Star (sport badge)

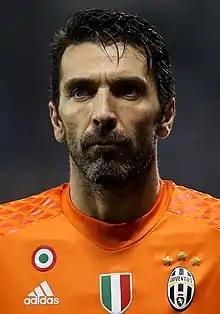
Gianluigi Buffon in 2016. Juventus FC wear 3 stars above their crest to represent the 30 league championships they have amassed. Also present in the image are the Scudetto and the Coccarda, worn by the current holders of the Serie A and Coppa Italia titles respectively.

Germany has two official star systems operating in parallel. In 2004, the DFL, which governs the Bundesliga (the top two divisions), introduced "Verdiente Meistervereine" (roughly "distinguished champion clubs"). This has a sliding scale of 1, 2, 3, 4 and 5 stars for 3, 5, 10, 20 and 30 titles. It includes only Bundesliga titles, excluding titles from before the formation of the Bundesliga in 1963, and from the former East German League. Dynamo Berlin (playing in the fourth level) unilaterally began wearing three unapproved stars for its East German titles. In November 2005, the DFB, which governs non-Bundesliga football, allowed former champions playing outside the Bundesliga to display a single star inscribed with the number of titles. In 2007, Dynamo Berlin switched to a single approved star inscribed with the number 10. Greuther Fürth retains three silver stars on its club badge to celebrate three pre-Bundesliga titles, but the stars are not featured on its shirts.